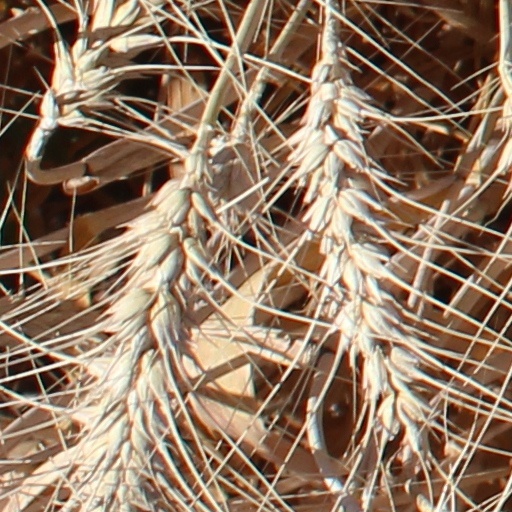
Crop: wheat